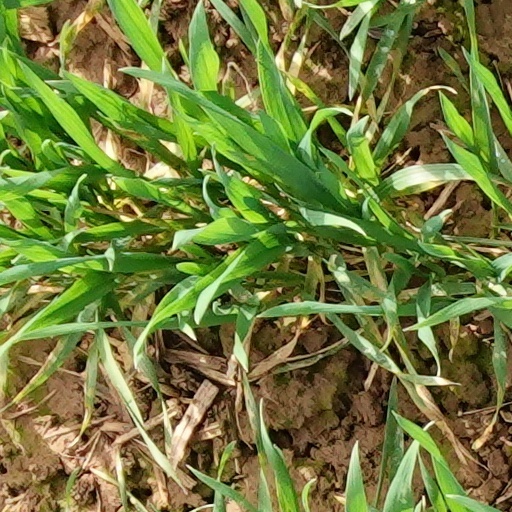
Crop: wheat